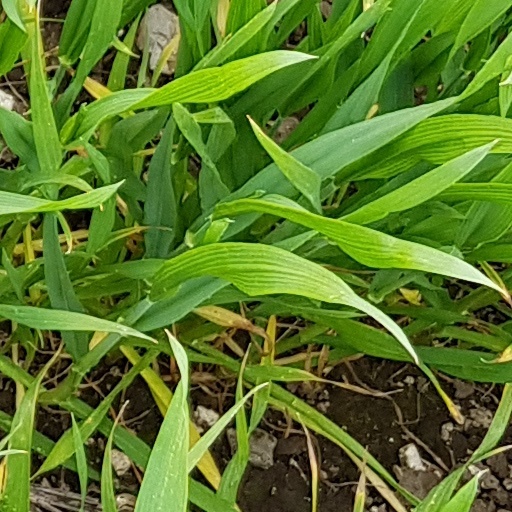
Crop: wheat